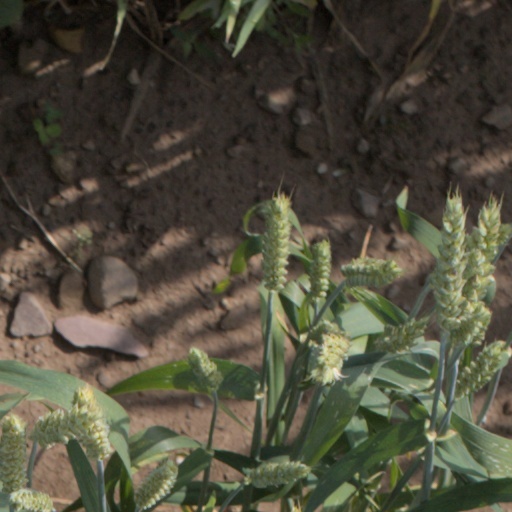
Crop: wheat